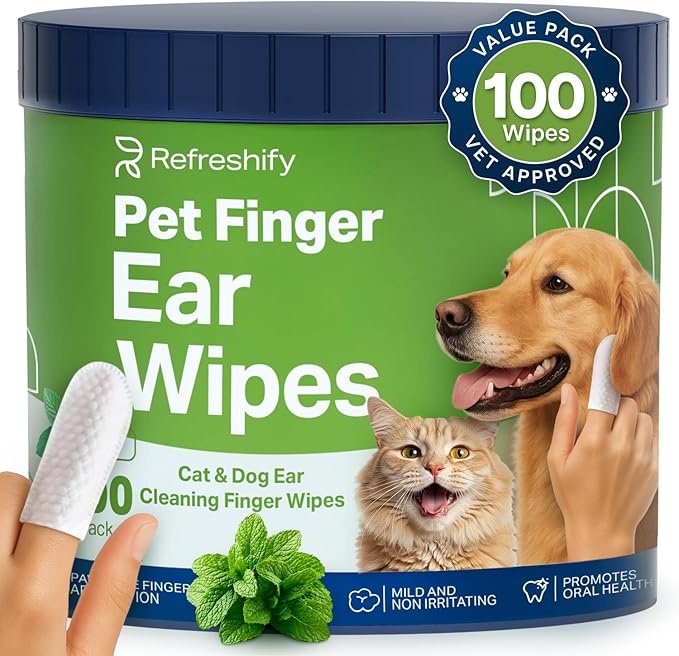
Dog Ear Wipes - 100 Value Pack - Mint Ear Wipes for Dogs, Vet Formulated Pet Ear Wipes for Dogs & Cats – Effective Dog Ear Cleaner for Itch Relief, Wax & Odor
About This BEST VALUE - 100 MINT SCENTED WIPES! Get an amazing 100 count of our refreshing mint-scented ear wipes in every pack! Perfect for multi-pet households or ensuring you're always stocked for regular ear care, these wipes offer unbeatable value for keeping your dog's and cat's ears fresh and clean. SOOTHE ITCHY EARS & BANISH ODORS! Provide fast relief for your furry friend with our specialized dog ear cleaning wipes. Designed to calm irritation and eliminate unpleasant smells, these wipes help manage discharge, making them an essential part of your pet's comfort and hygiene routine. GENTLE DEEP CLEANING ACTION! Our non-irritating, alcohol-free formula makes these cat ear wipes safe for regular use. The ear wipes for cats gently yet effectively remove stubborn wax and dirt, even for sensitive pets, and can be used as an adult or puppy ear cleaner. ERGONOMIC FINGER WIPE DESIGN! Experience the convenience of our dog ear wipes finger design! The textured wipes slip easily onto your finger, giving you better control to gently cleanse the delicate curves of your pet's ears. This makes them a superior ear cleaner dog solution compared to clunky swabs. VET FORMULATED WITH NATURAL INGREDIENTS! Trust our vet-formulated solution, with natural plant extracts like Aloe and Witch Hazel. These gentle puppy ear wipes ensure dogs ears are clear and also serve as an effective cat ear cleaner, providing a safe way to maintain your pet's ear health.
Brand: AllSettHealth
Category: Animals & Pet Supplies > Pet Supplies > Pet Grooming Supplies > Pet Wipes > Ear Cleaning Wipes